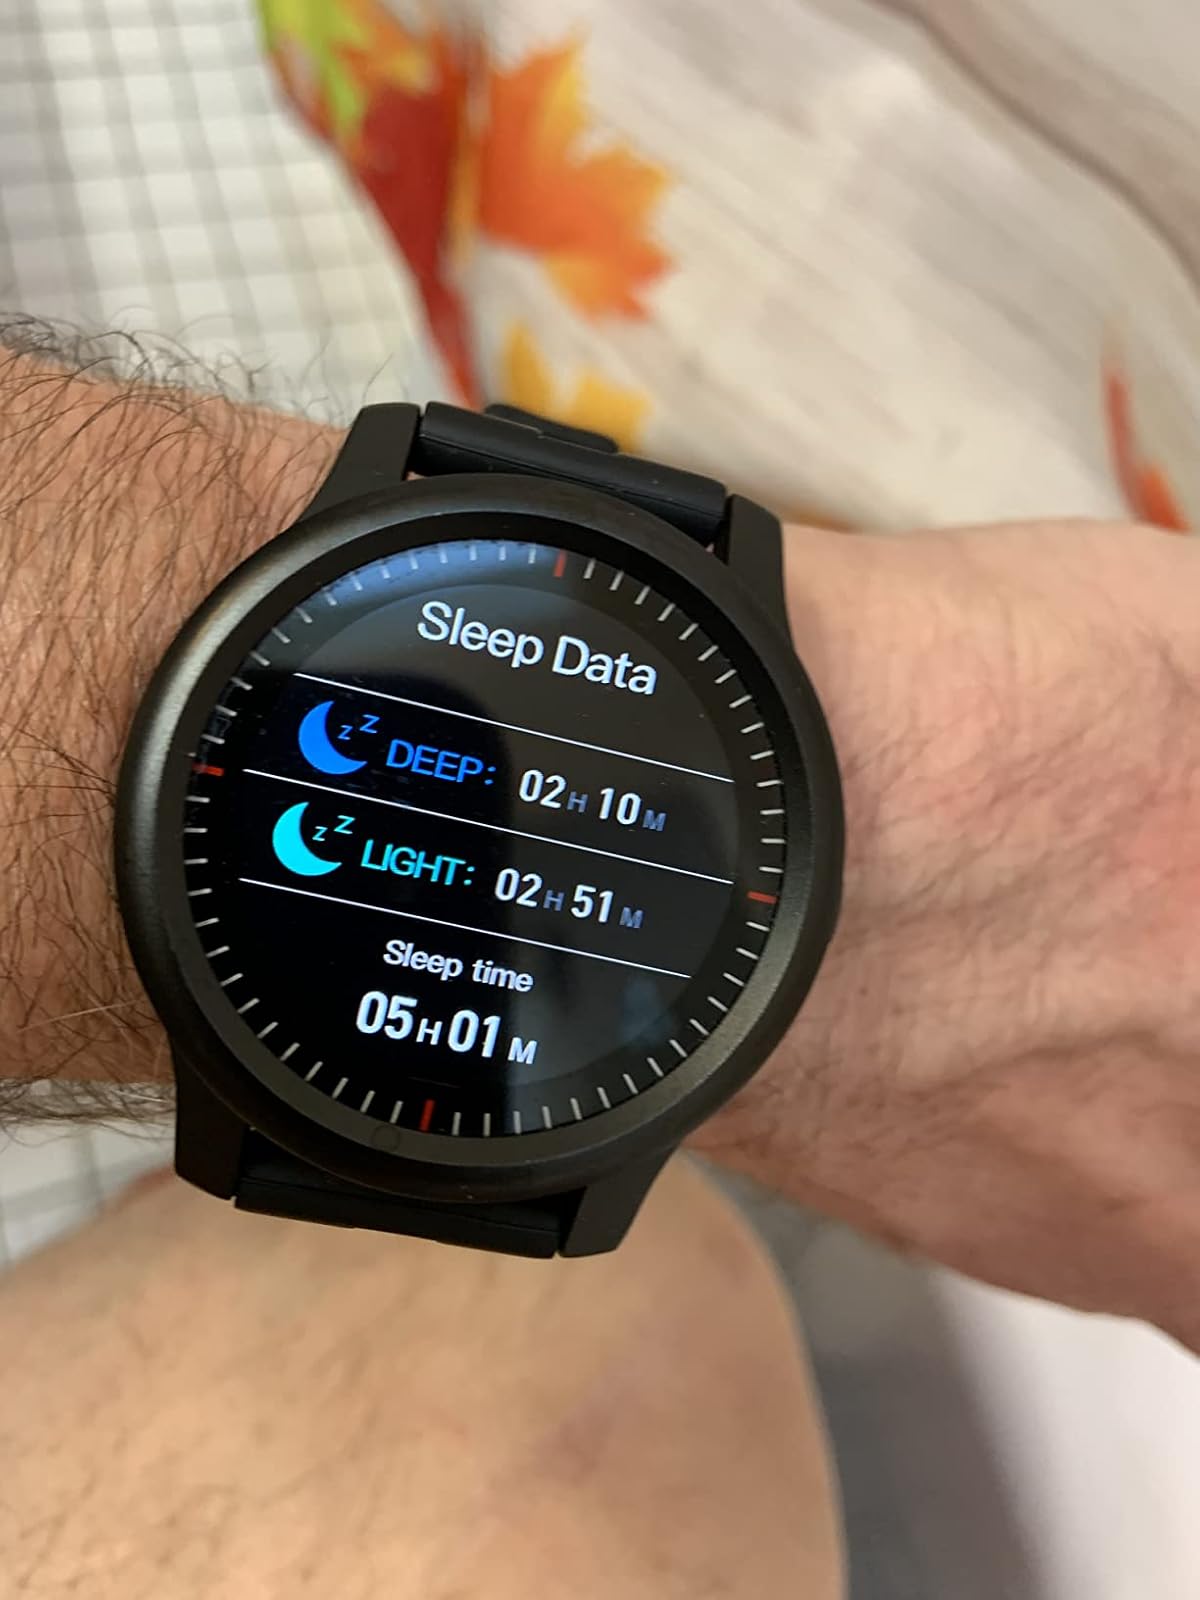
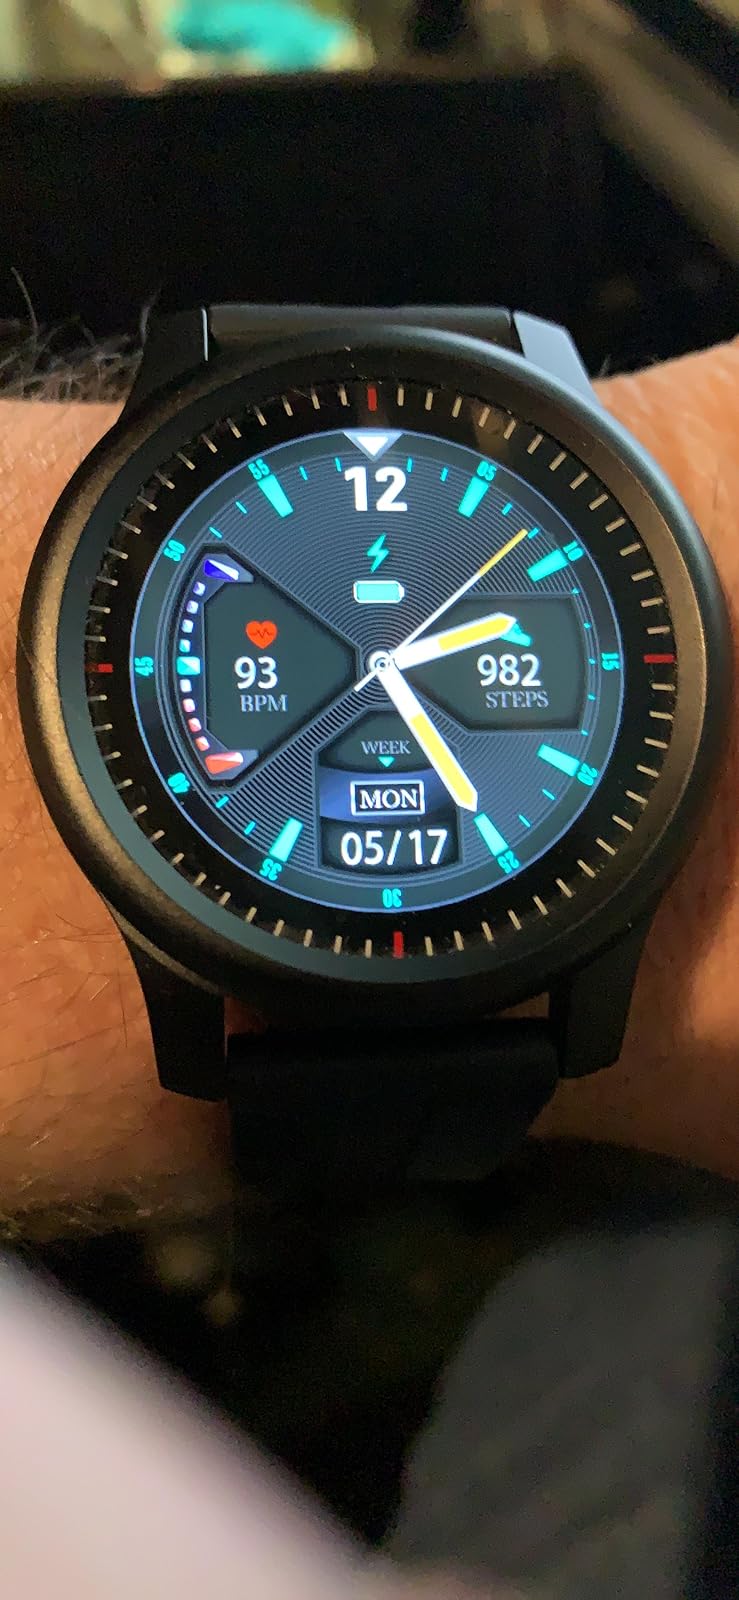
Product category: smartwatch
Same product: yes